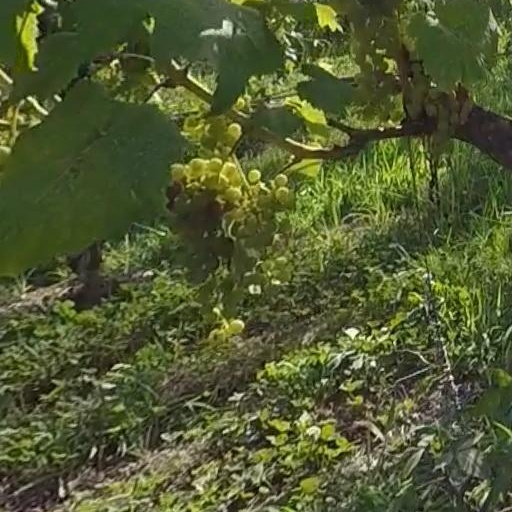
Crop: grape